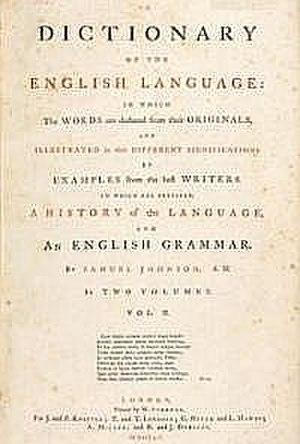
Samuel Johnson, né le 18 septembre 1709 et mort le 13 décembre 1784, est l'un des principaux auteurs de la littérature britannique. Poète, essayiste, biographe, lexicographe, traducteur, pamphlétaire, journaliste, éditeur, moraliste et polygraphe, il est aussi un critique littéraire des plus réputés.